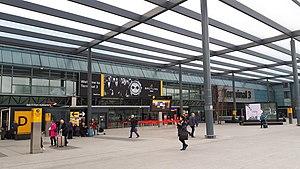
L'aéroport d'Heathrow, également connu sous le nom de Londres Heathrow, est un aéroport international majeur à Londres, au Royaume-Uni. Heathrow est le deuxième aéroport le plus fréquenté au monde par le trafic international de passagers, ainsi que l'aéroport le plus fréquenté d'Europe par le trafic de passagers, et le septième aéroport le plus fréquenté au monde par le trafic total de passagers. C'est l'un des six aéroports internationaux desservant la région de Londres. En 2019, il a accueilli un record de 80,8 millions de passagers, soit une augmentation de 0,9% par rapport à 2018 ainsi que 475 861 mouvements d'aéronefs, soit une diminution de 1 743 par rapport à 2018. L'installation aéroportuaire appartient à Heathrow Airport Holdings et est exploitée par elle.